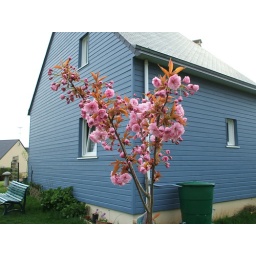
mum and dads blue house in france and the ornamental cherry tree